Blood Youth

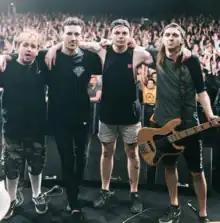
Blood Youth in 2017; from left to right: Chris Pritchard (guitar), Kaya Tarsus (vocals), Sam Hallett (drums), Matt Hollinson (bass)

Blood Youth was an English hardcore punk band formed in Harrogate in 2014. They released three studio albums, two EPs and a short-form documentary produced by Kerrang!.